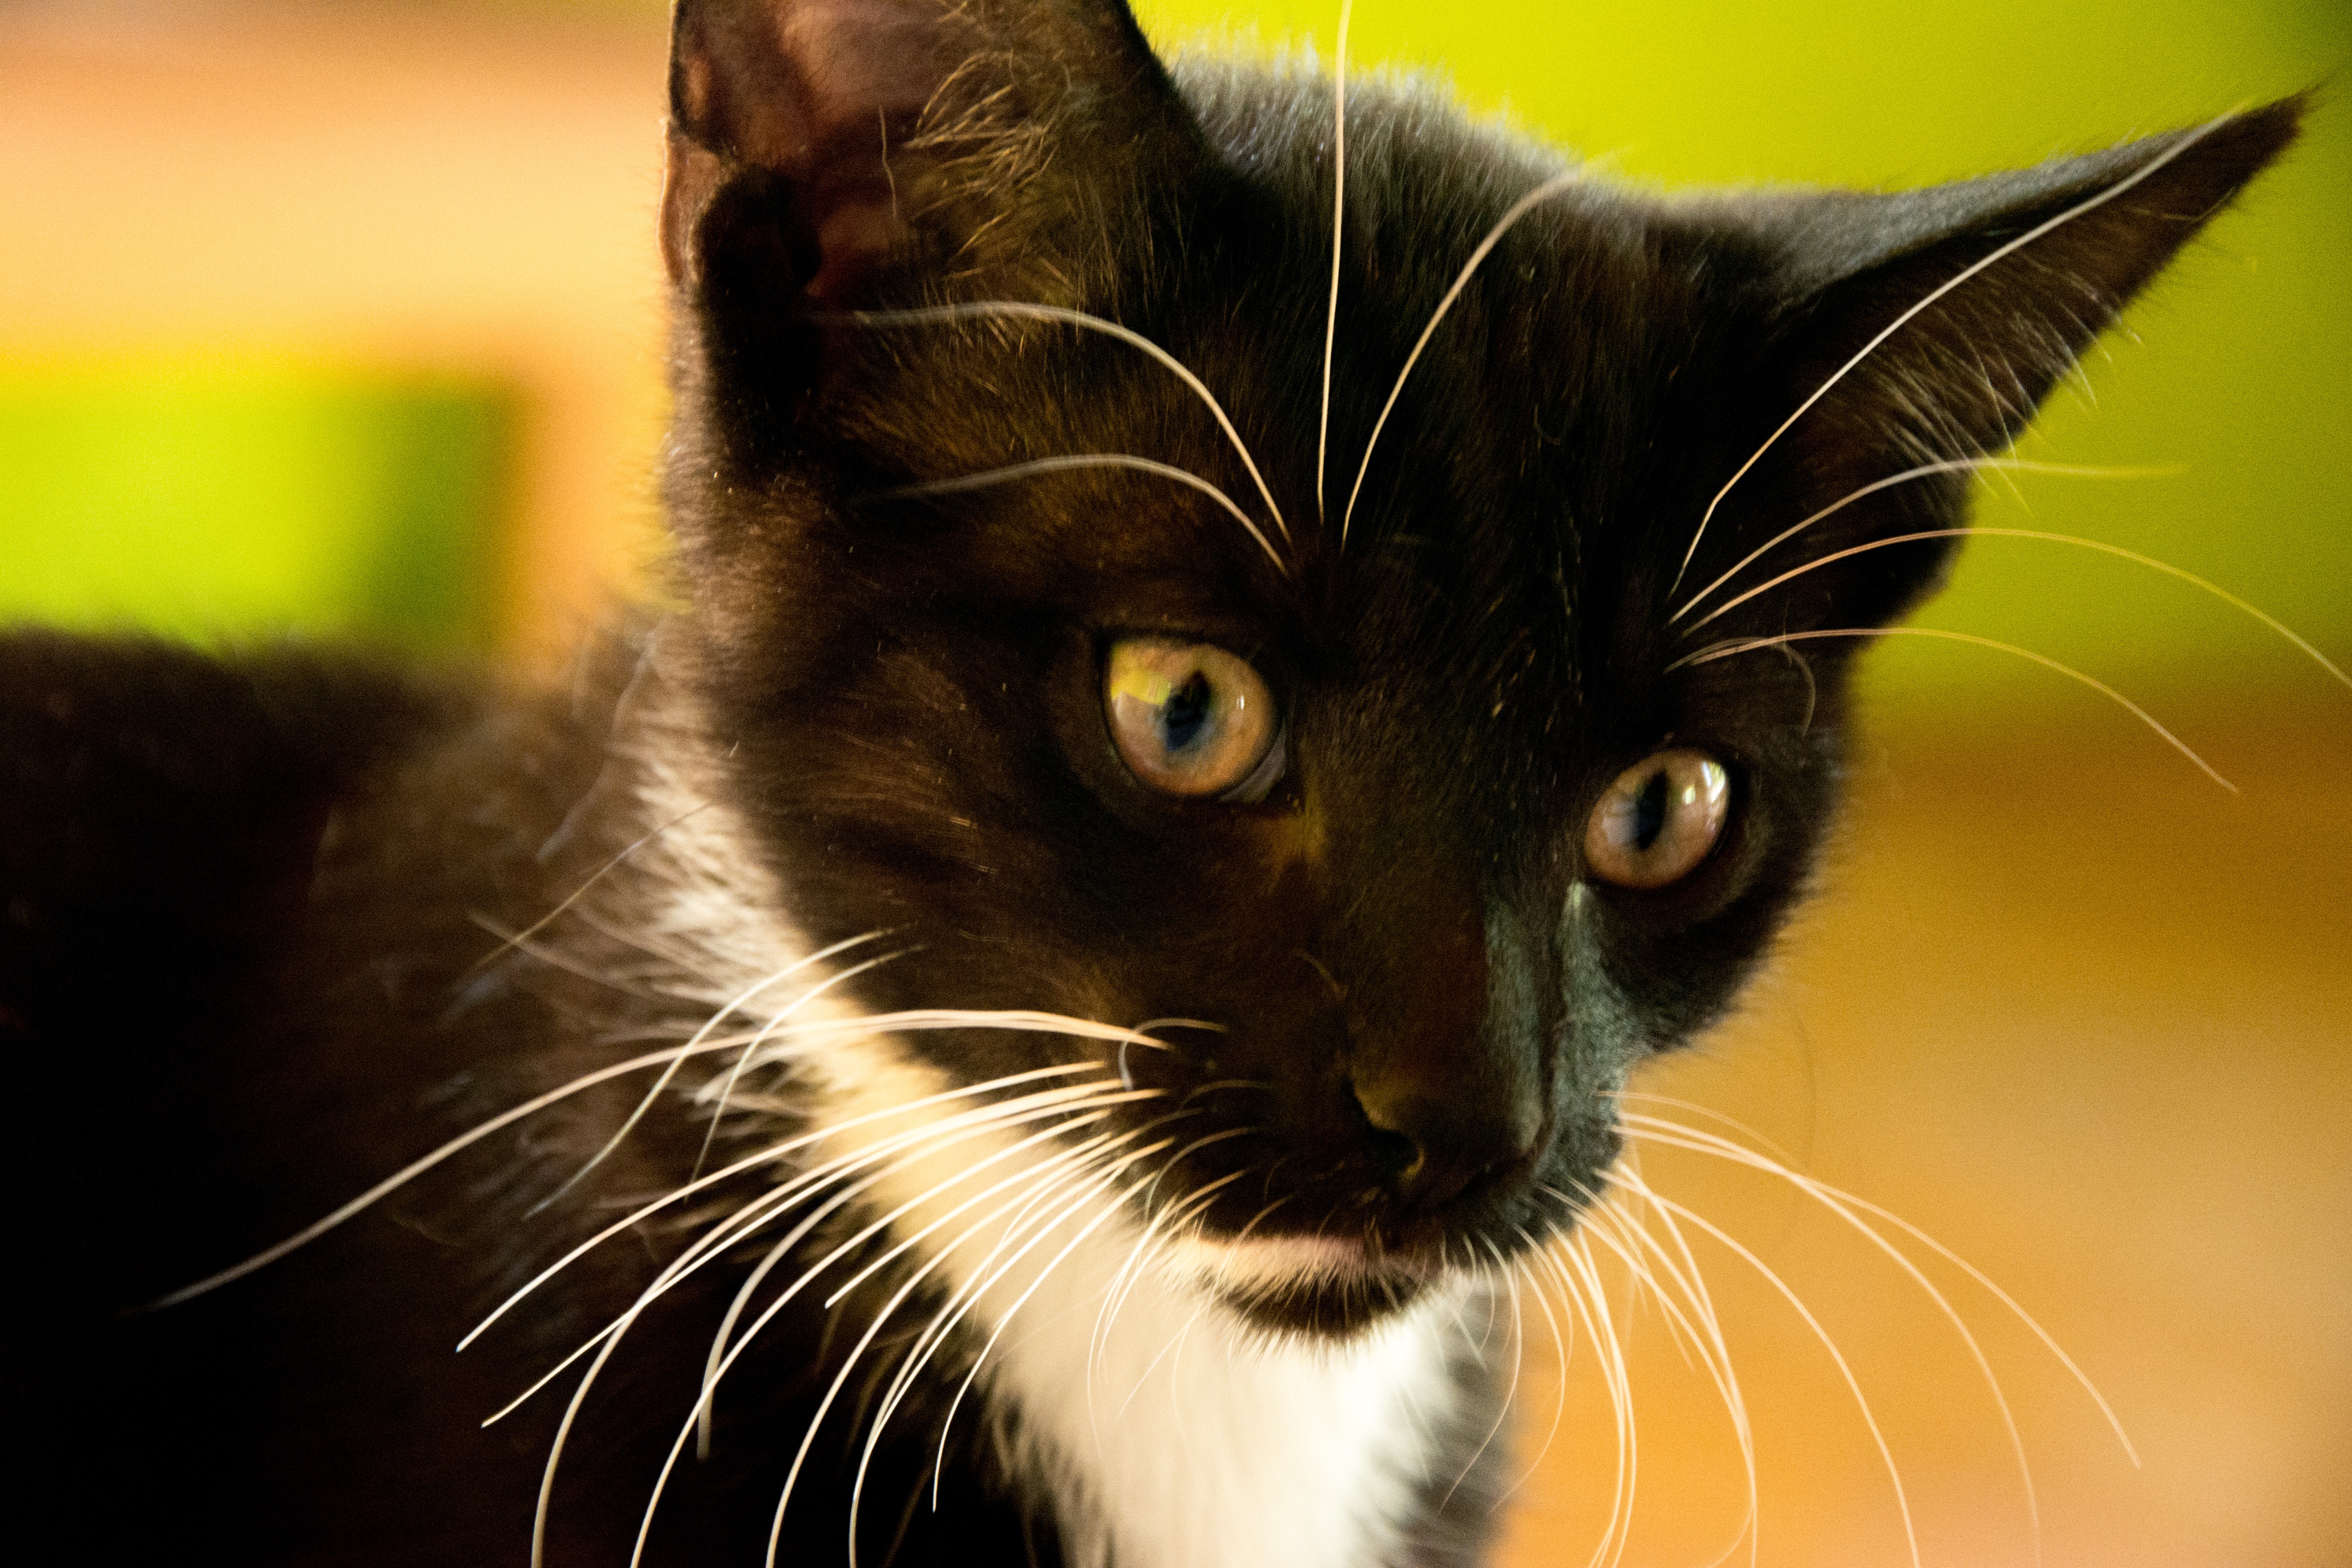
kitten, cat, mammal, black cat, black, mustache, close up, whiskers, kitty, animals, vertebrate, tomcat, domestic cat, a young kitten, a normal cat, cat's eyes, black and white cat, european shorthair, little kitty, sitting cat, small to medium sized cats, cat like mammal, domestic short haired cat